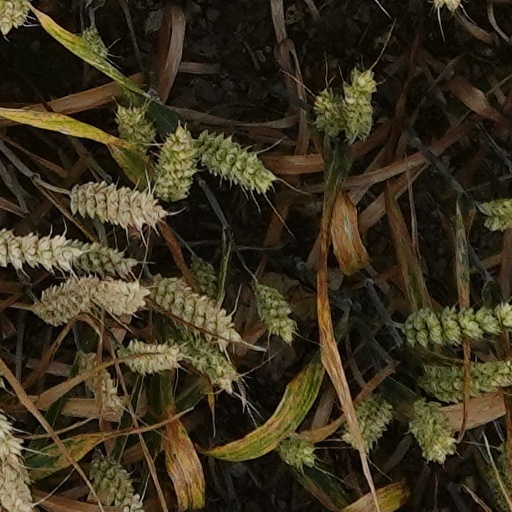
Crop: wheat